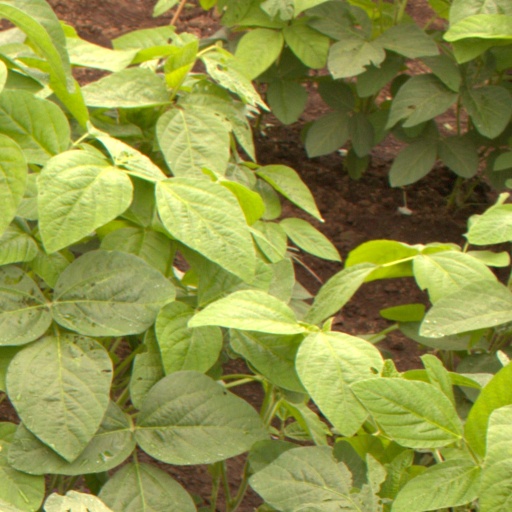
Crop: soybean